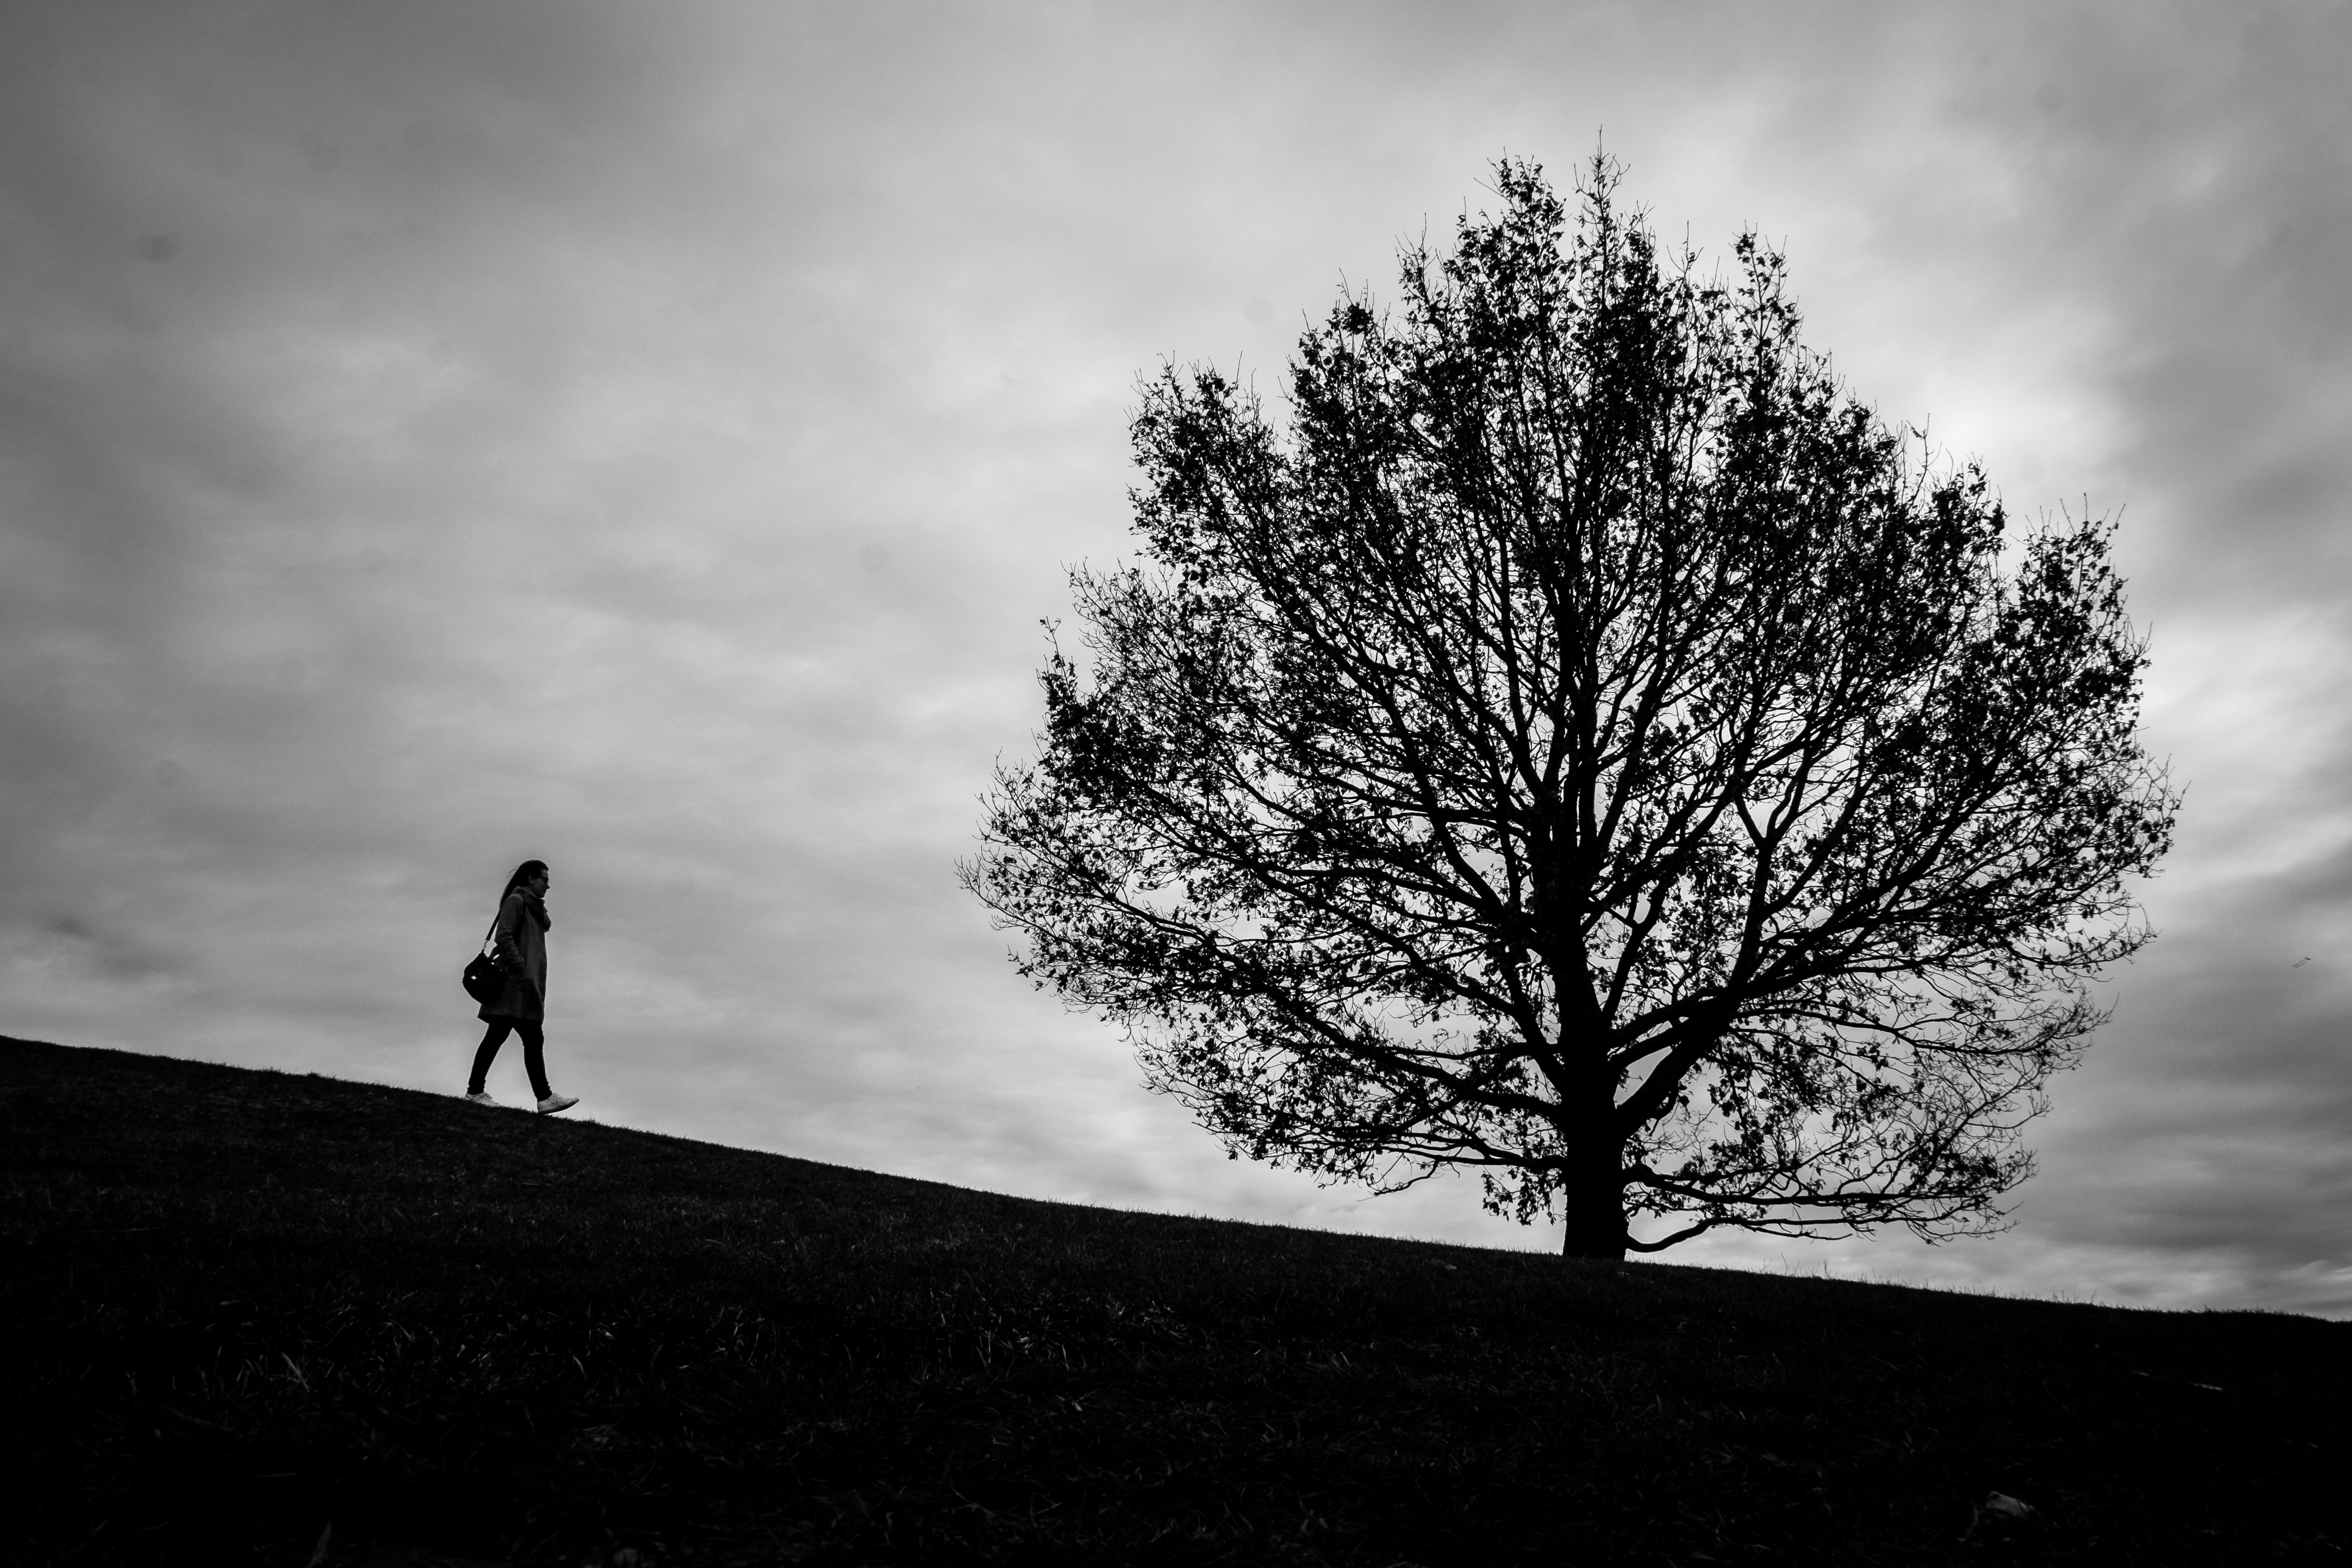
tree, nature, grass, branch, silhouette, cloud, black and white, plant, sky, white, sunlight, leaf, atmosphere, darkness, black, monochrome, monochrome photography, atmospheric phenomenon, woody plant